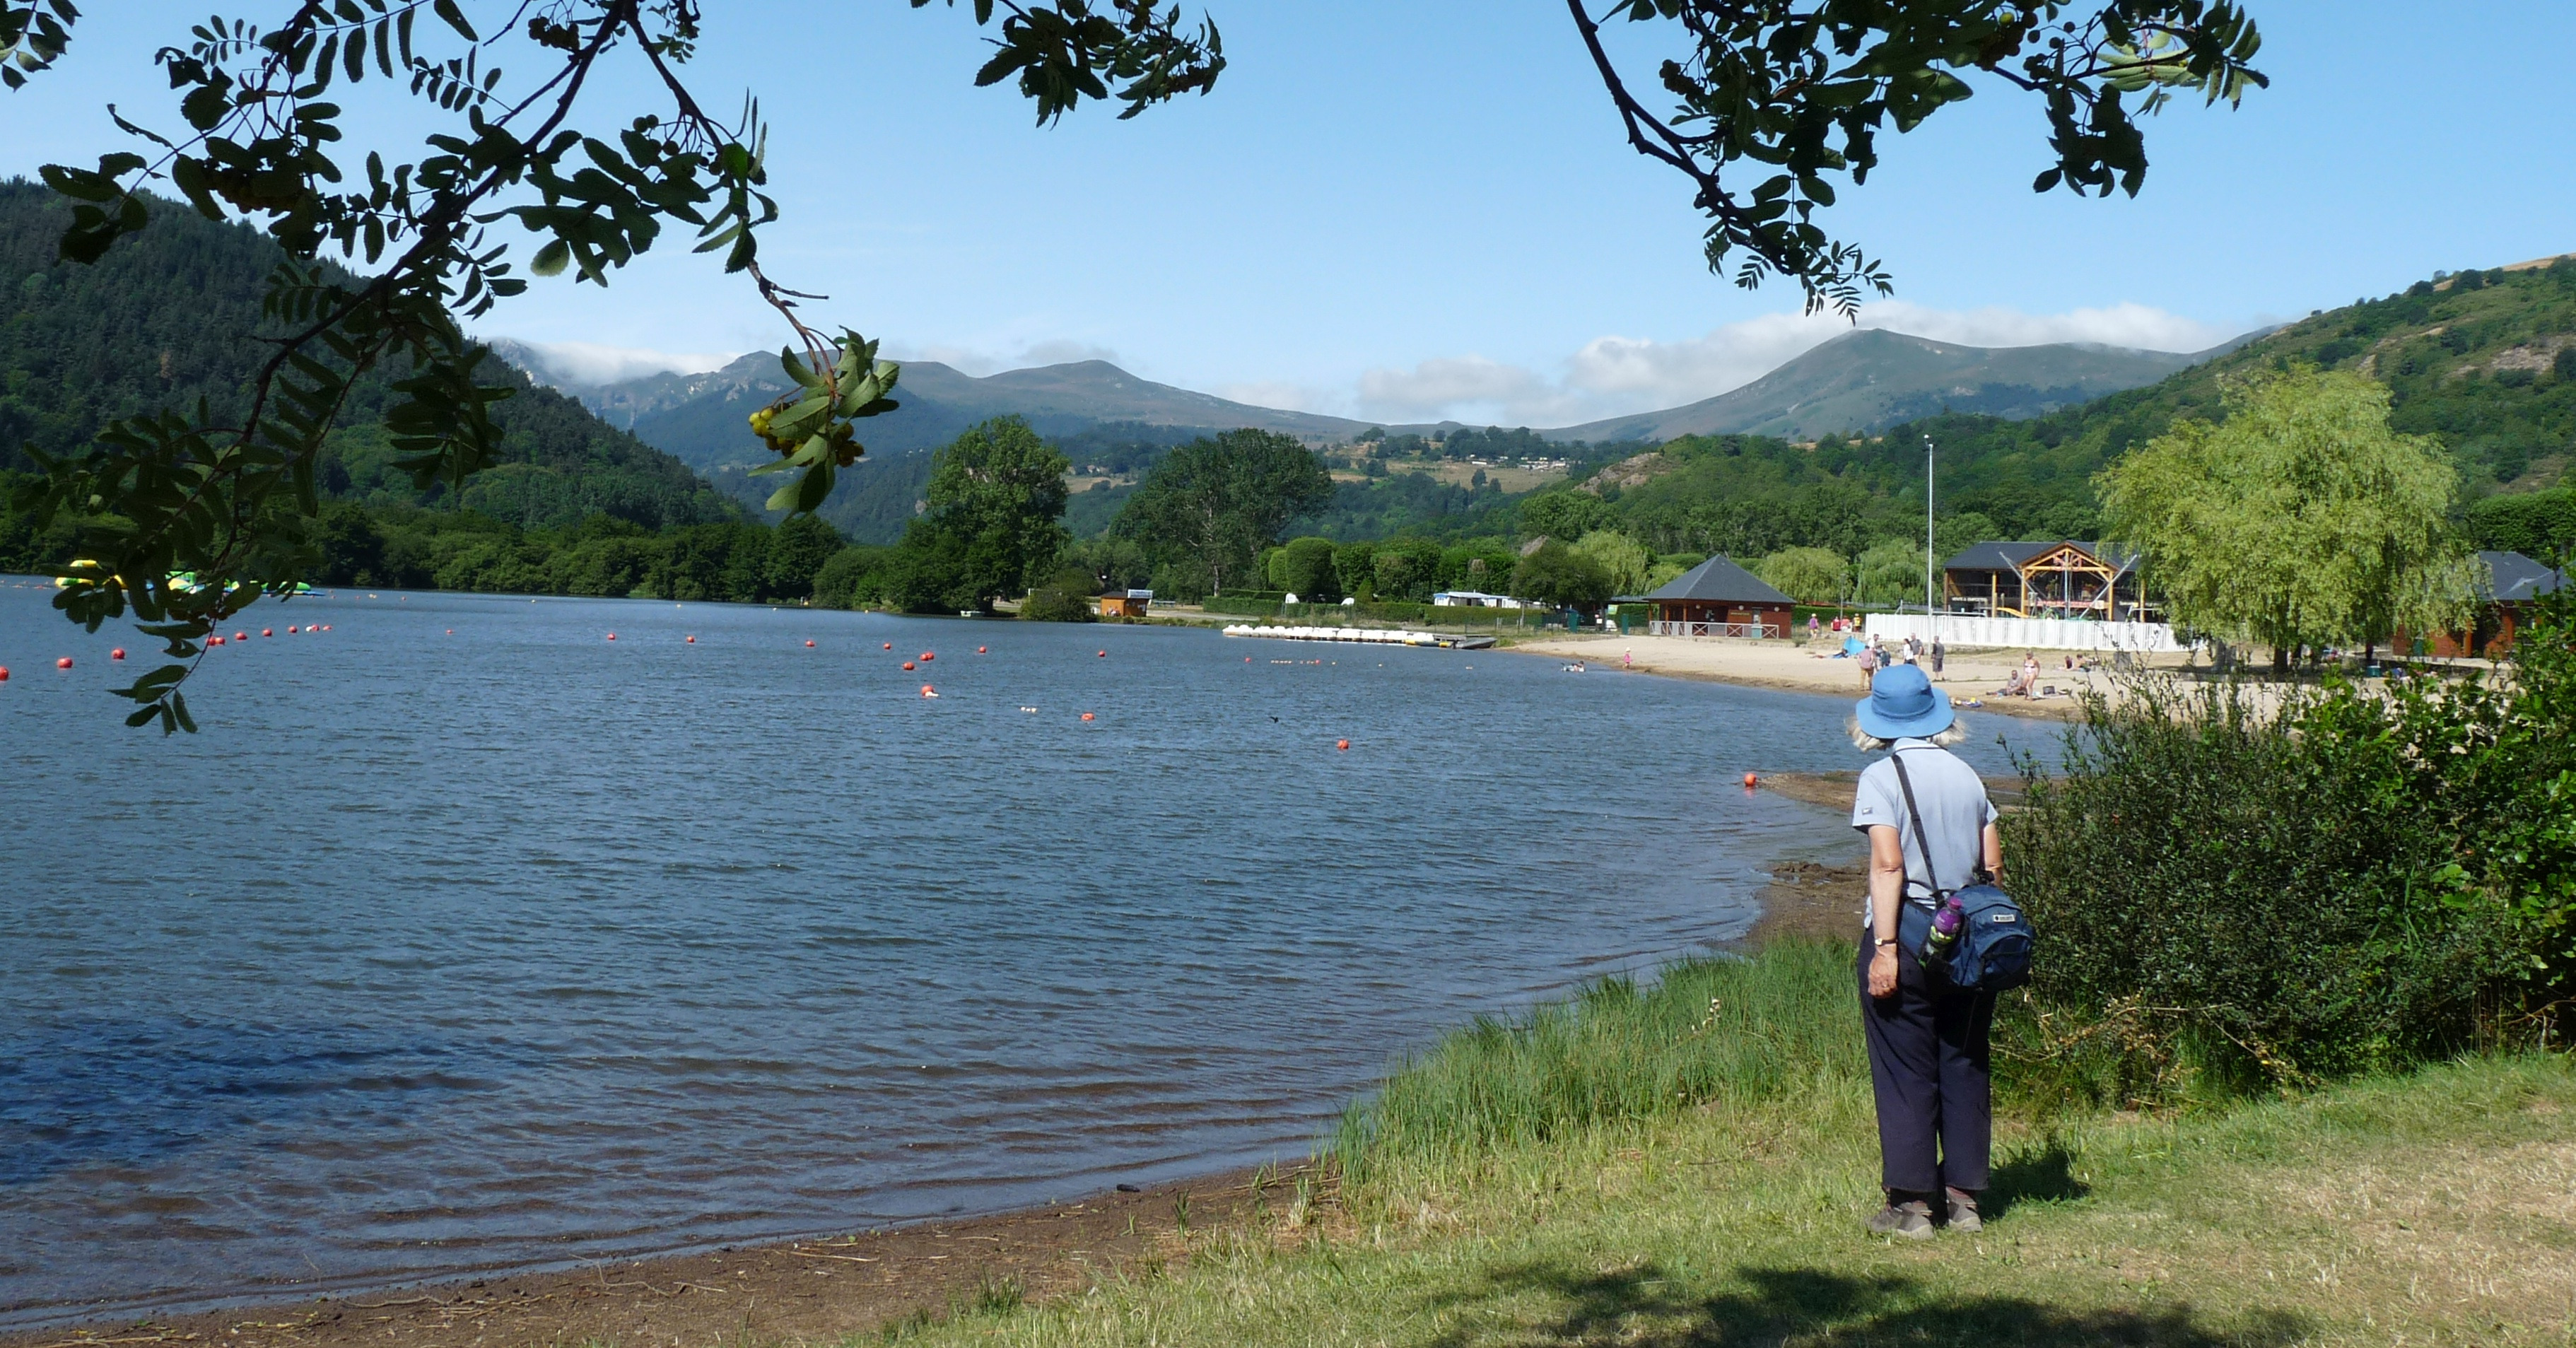
france, lake, water, body of water, reservoir, river, sky, tree, water resources, bank, leisure, hill station, lake district, loch, tourism, recreation, mountain, mountain range, landscape, hill, plant, state park, bay, watercourse, coast, pond